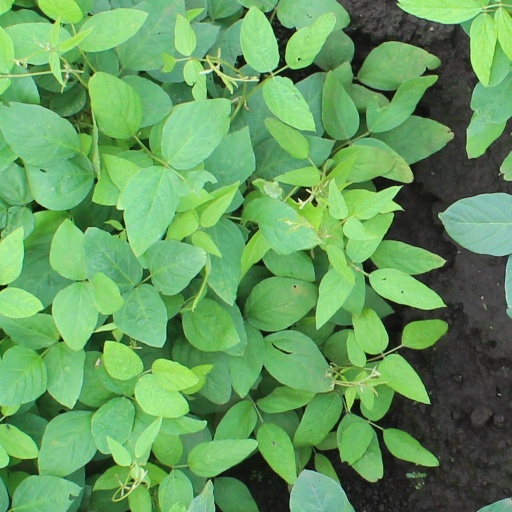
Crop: soybean